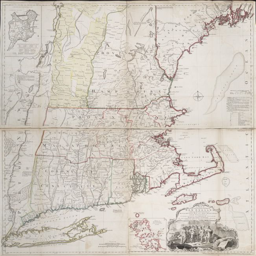
a map of the most inhabited part